Pet shipping

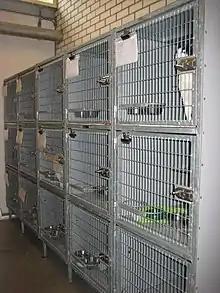
Quarantine Animal Shelter

Pets are transported within a carrier that meets the International Air Transport Association standards, ensuring safety throughout travel. The International Air Transport Association requires the carrier to be large enough for the animal to sit, stand and lie comfortably within it, with a solid floor base. Fourteen percent of the floor and walls must be open to allow adequate ventilation and airflow, with shelter for protection. Handles are required for the crate to be carried, a label (with the owner's details) for identification, an arrow (indicating the way it should be placed and carried), and food and water bowls for long journeys. The International Air Transport Association recommends getting the pet accustomed to the space before departure to reduce frightened behavior caused by the foreign enclosed environment.